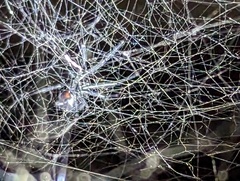
Species: Lactrodectus_hesperus